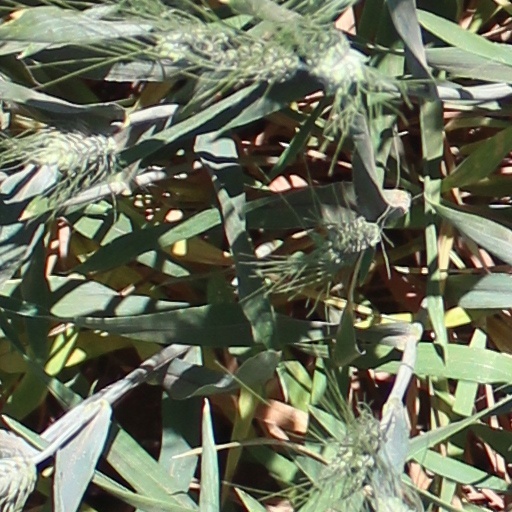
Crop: wheat